Cyrus Sears

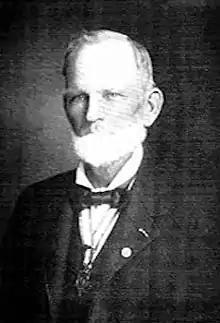
Medal of Honor winner Cyrus Sears 1903

Cyrus Sears (March 10, 1832 – November 30, 1909) was an American soldier who fought in the American Civil War. Sears received his country's highest award for bravery during combat, the Medal of Honor. Sear's medal was awarded for his heroism during the Battle of Iuka in Mississippi on 19 September 1862. He was honored with the award on December 31, 1892.